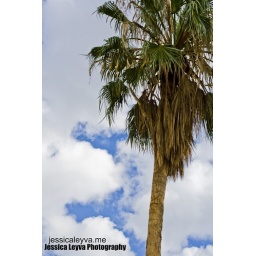
A shot of a palm tree in the yard next door to mine.